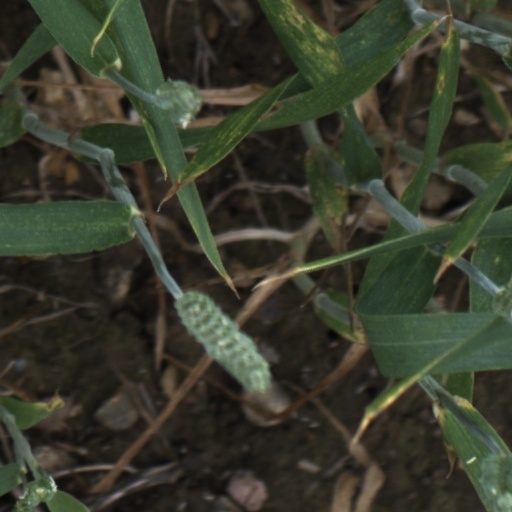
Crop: wheat